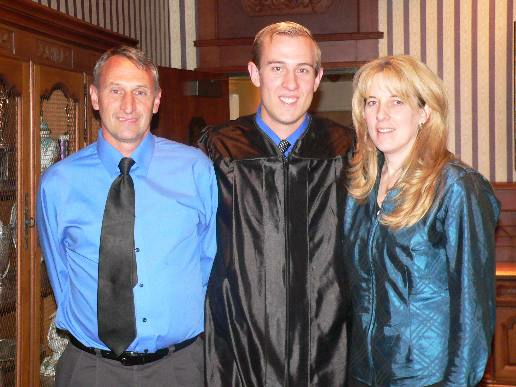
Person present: Yes